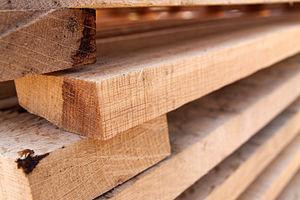
Douelles découpées attendant le séchage